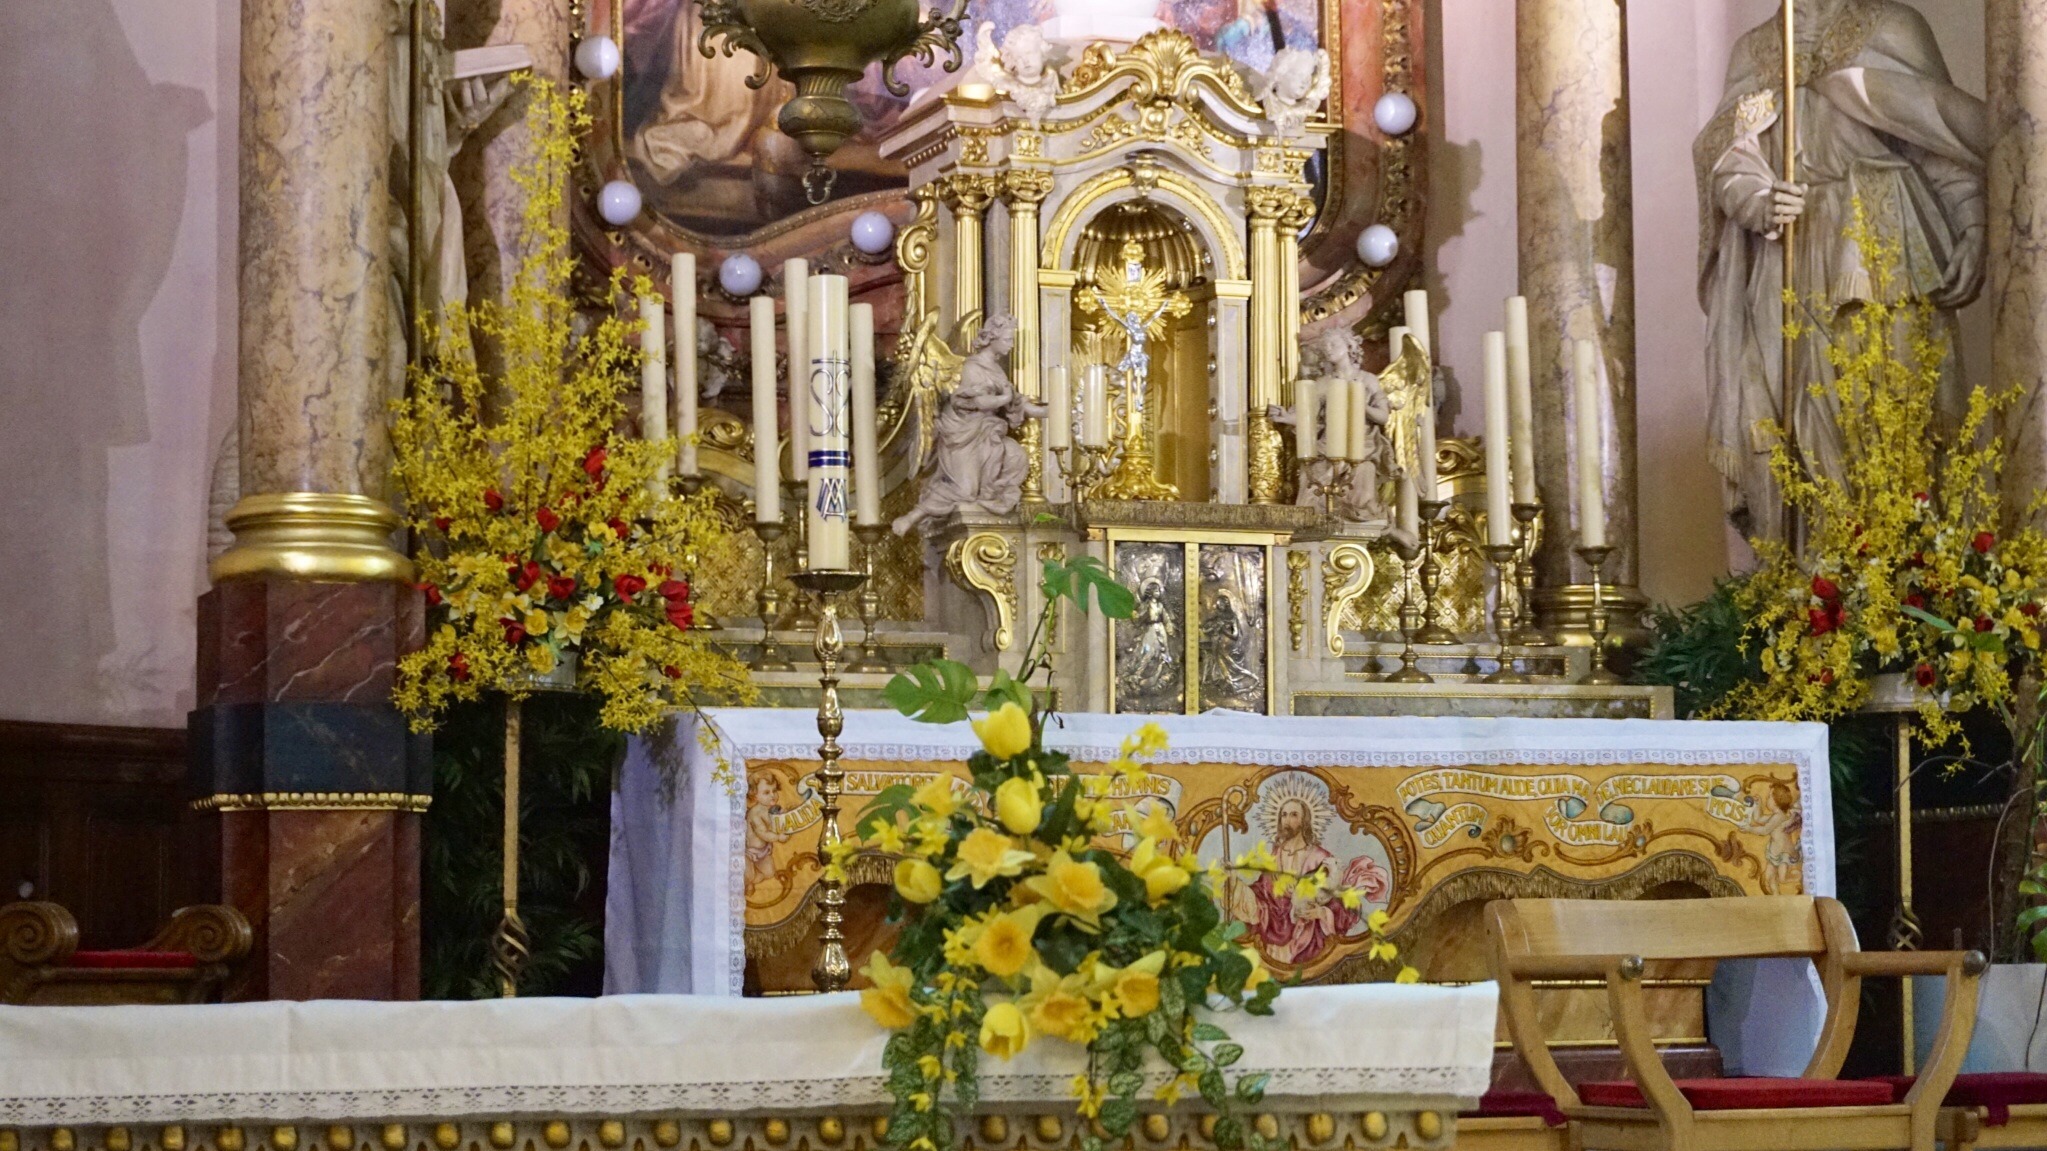
building, church, chapel, cross, christian, place of worship, temple, altar, jesus, floristry, wat